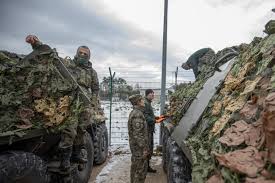
Label: BTR